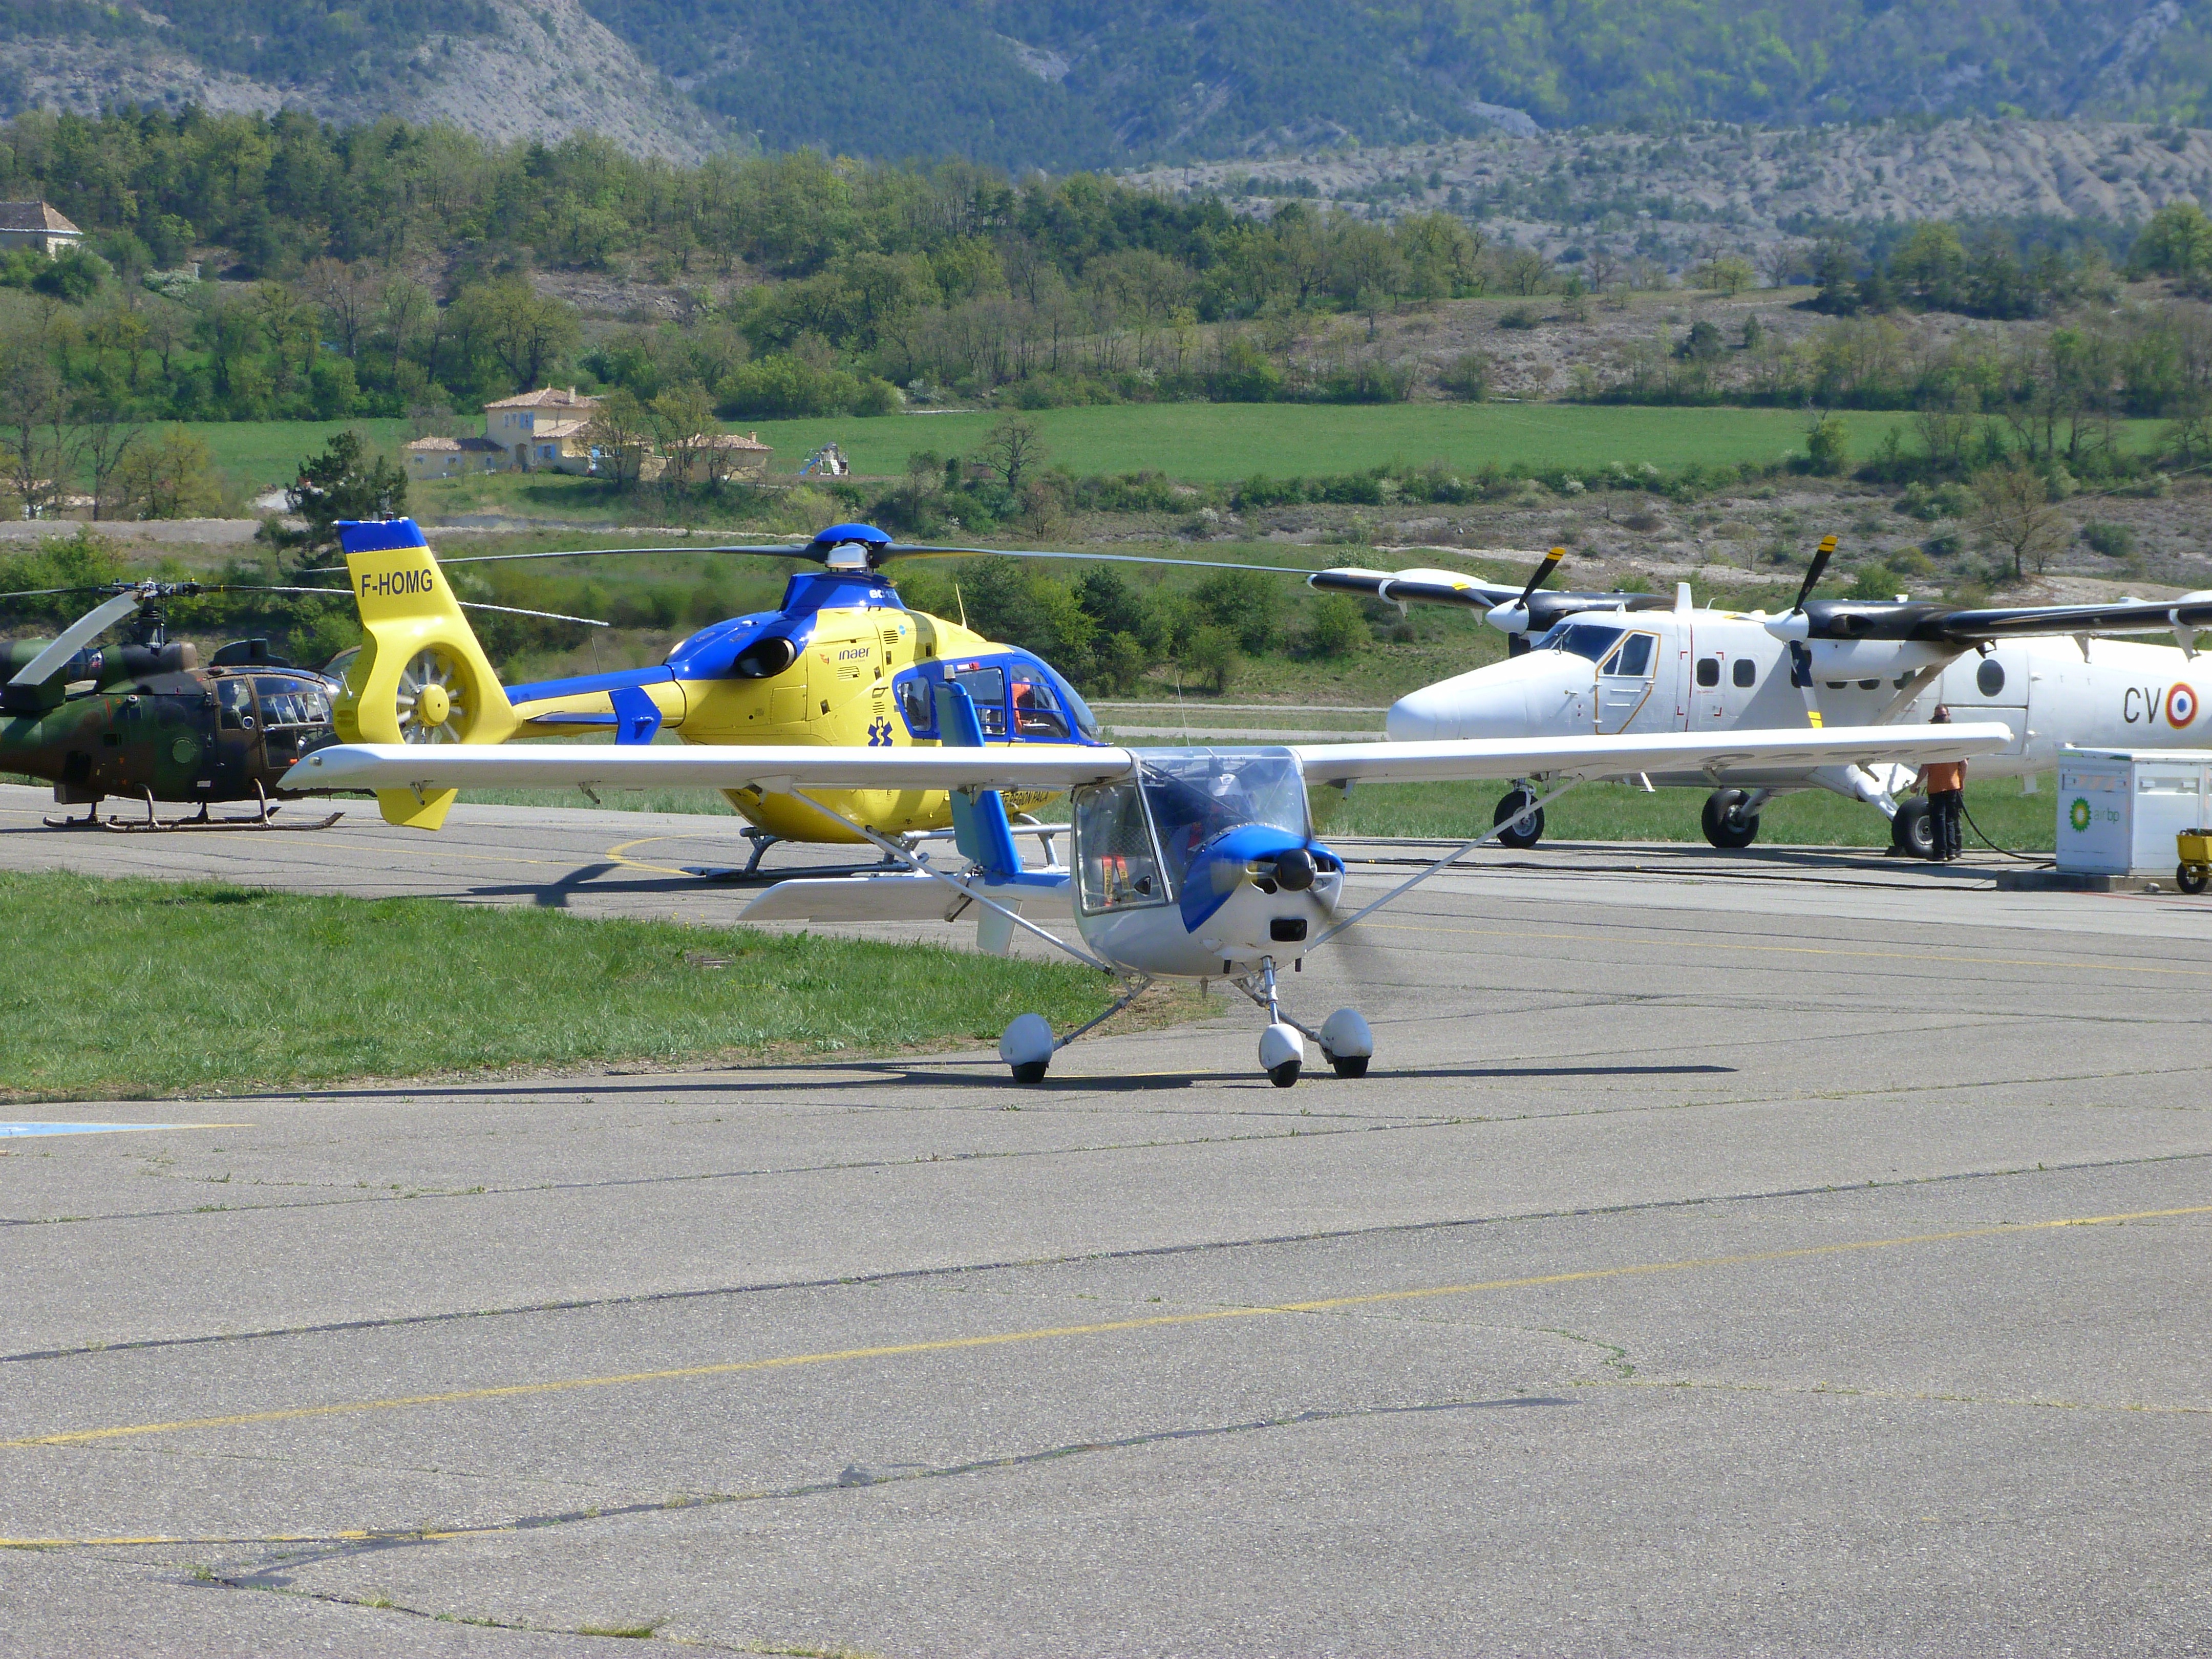
track, airplane, aircraft, vehicle, aviation, flight, helicopter, engine, propeller, leger, aerodrome, air force, monoplane, atmosphere of earth, ultralight aviation